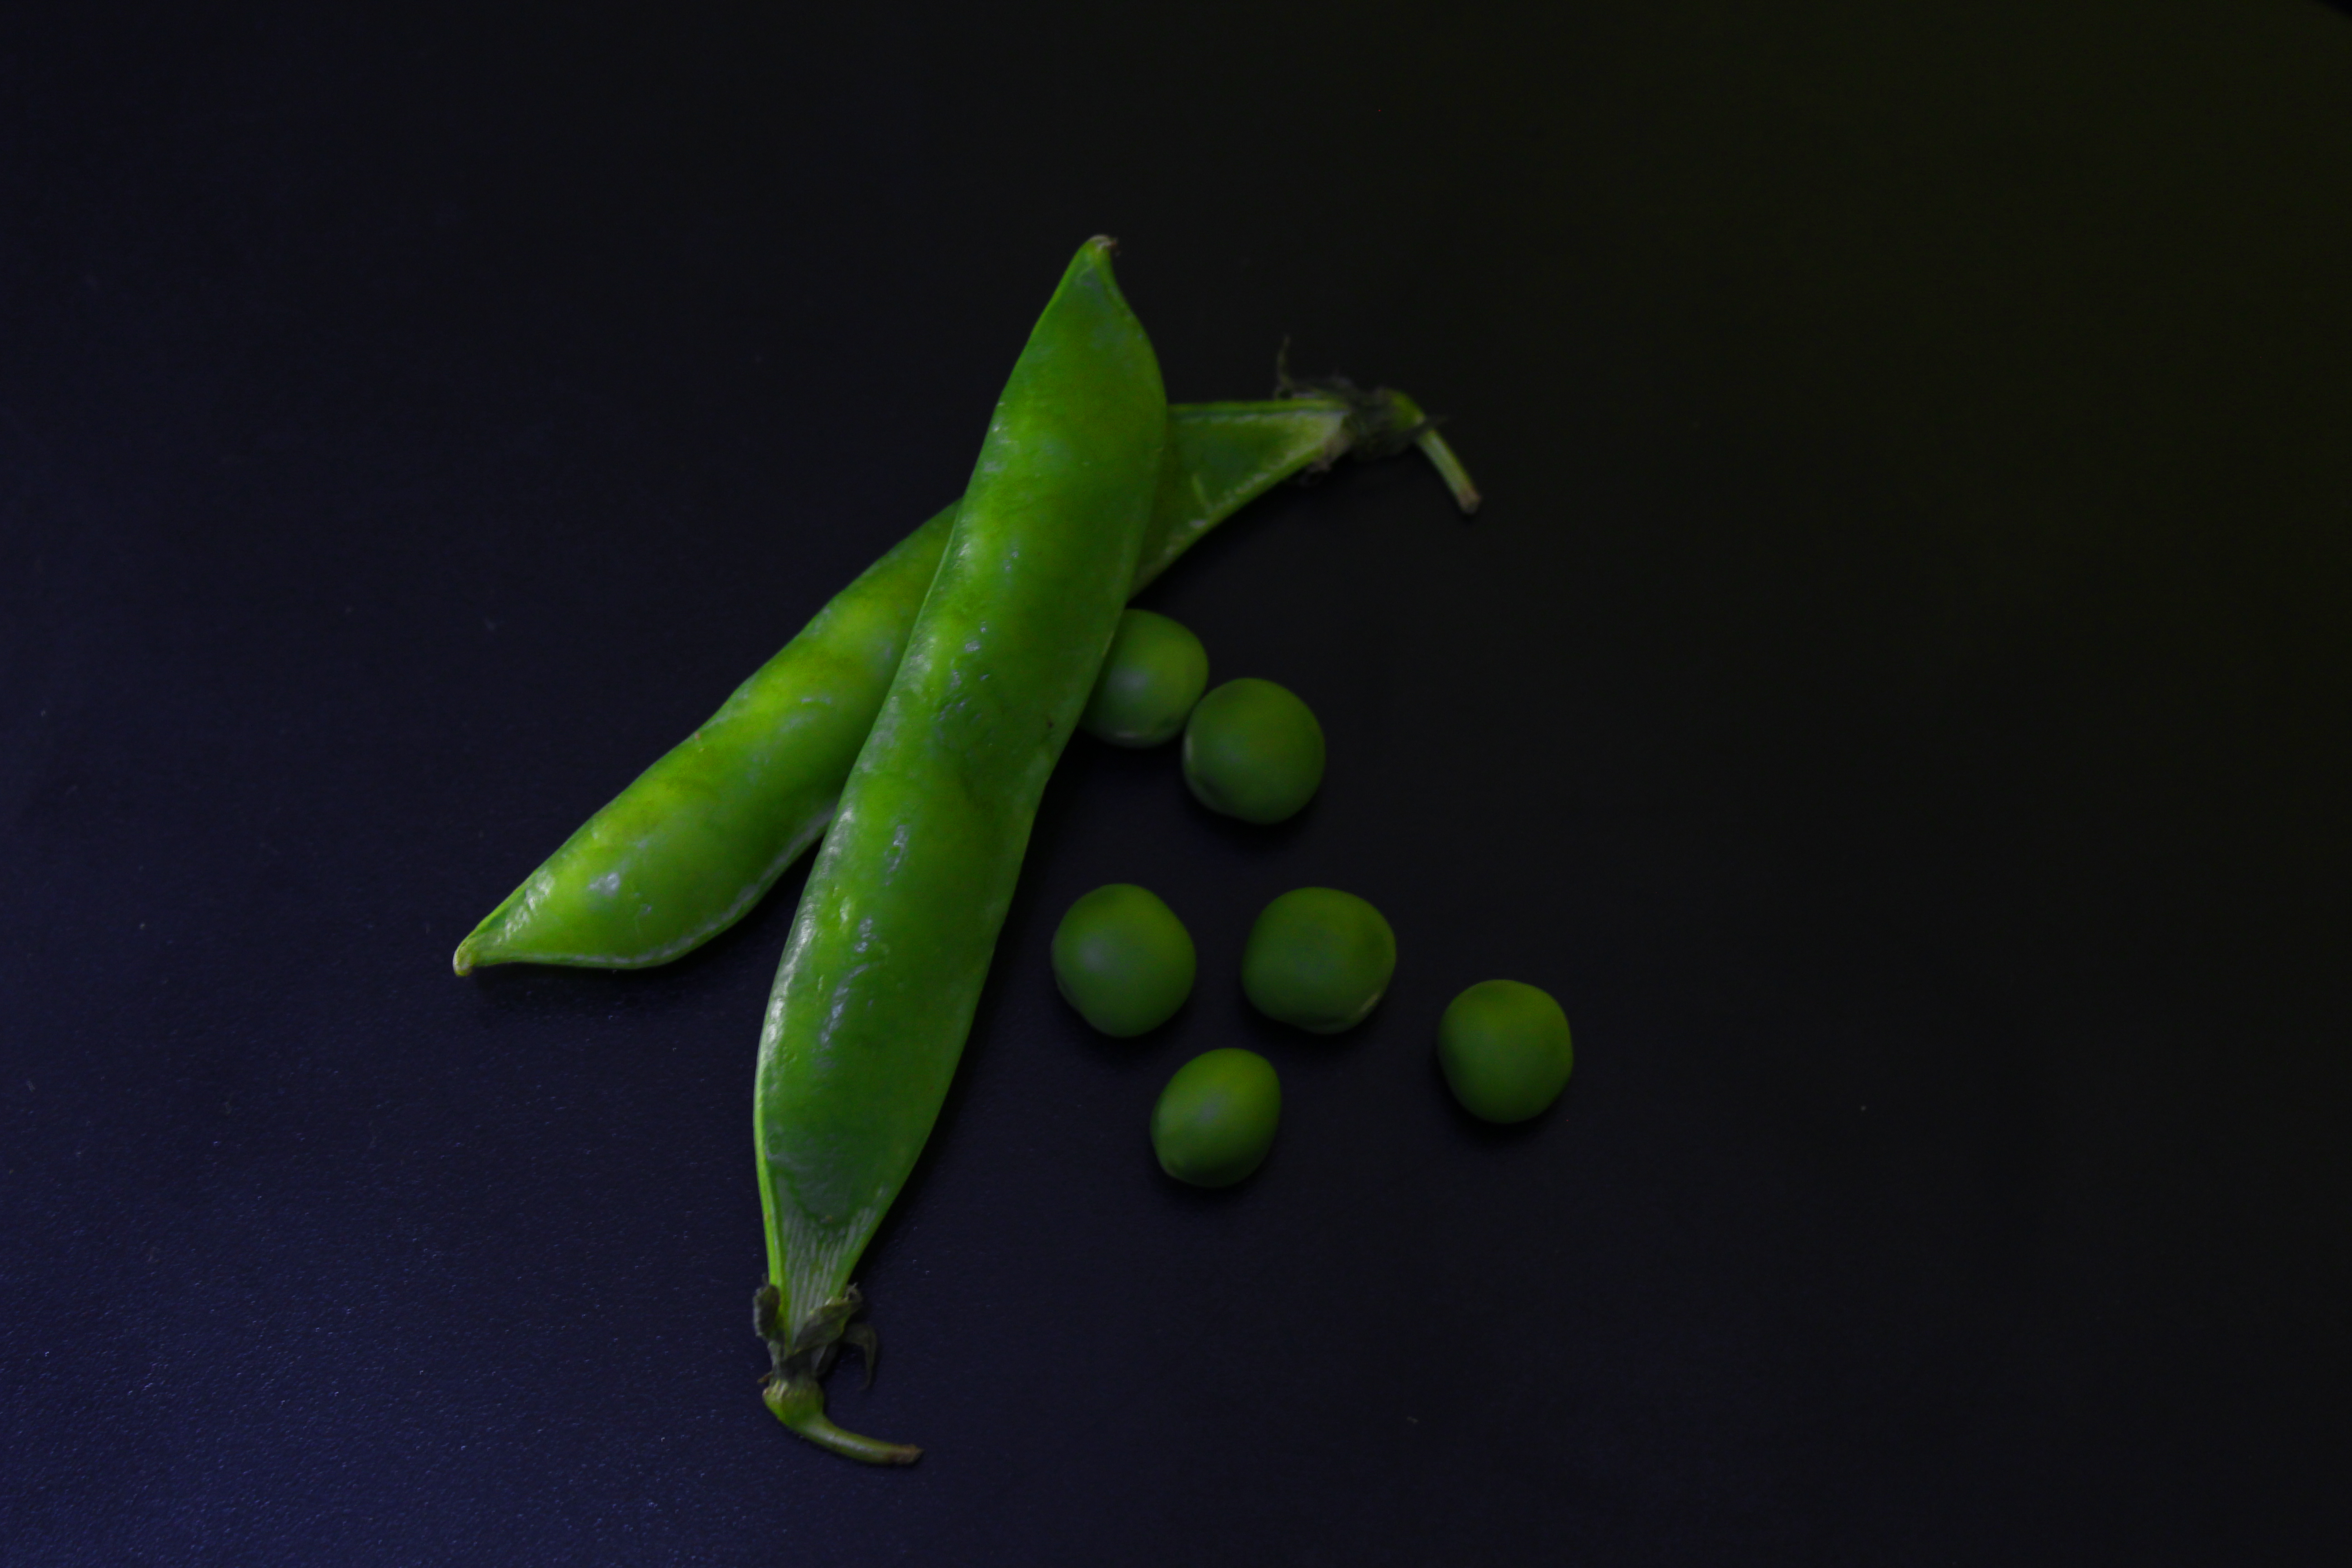
green peas, green, vegetables, pea, vegetable, legume, snap pea, still life photography, produce, close up, fruit, serrano pepper, lima bean, edamame, macro photography, ingredient, commodity, plant stem, bean